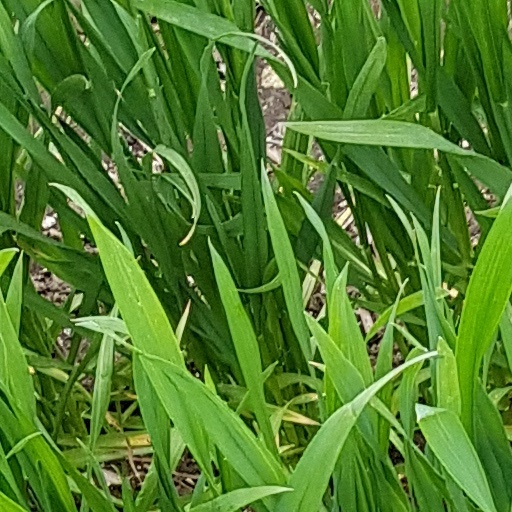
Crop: wheat